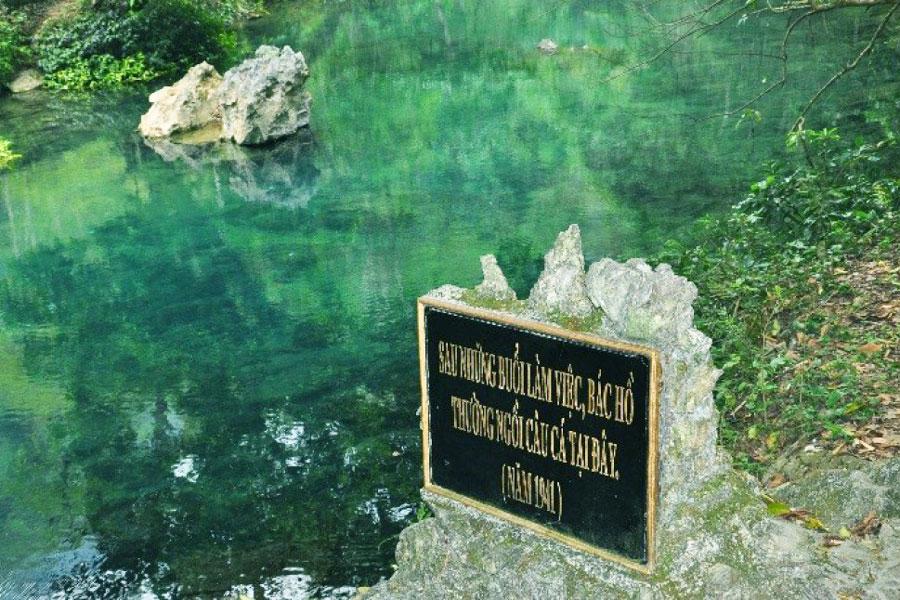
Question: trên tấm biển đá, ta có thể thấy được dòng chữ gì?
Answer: "sau những buổi làm việc, bác hồ thường ngồi câu cá tại đây"